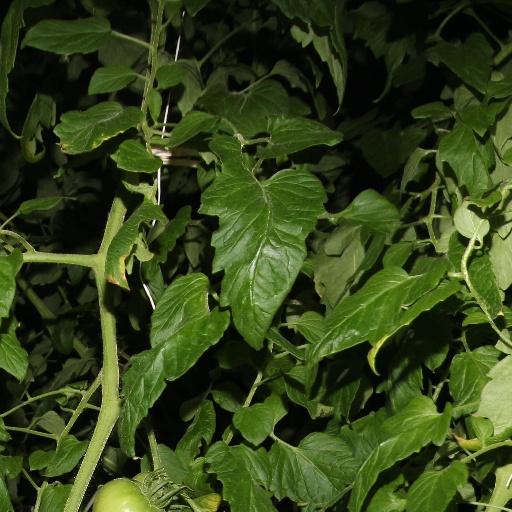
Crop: tomato